Gimingham

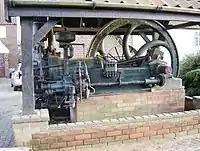
The preserved Crossley diesel engine

Gimingham Parish Church is dedicated to All Saints. The church has been part of the Trunch group of parishes since 1965 and is in the service of a team of clergy of these parishes. There was an earlier church on the site of the present one. Signs of early Anglo-Saxon quoins can be seen in the east wall of the chancel. The chancel dates from the early 14th century. The church is almost entirely built from un-knapped flint although there are some squared flints in the entrance porch. Some buttresses and arches are of brick construction. The porch has two storeys and was incorporated into a much older original porch. The room on the first floor is known as a parvise. This room was used in the past by priests who had travelled some distance to get to the church. It also may have been used in the past as part of the wedding service, with guests waiting there while the groom and bride exchanged their vows in the porch. The nave dates from the 15th century and was re-roofed around 1950. The battlemented tower is also 15th century. The belfry holds a ring of five bells. The original three bells were rehung and retuned in 1990. In 1992 the three bells were augmented to five by the addition of two lighter bells, cast in 1889 by Mears & Stainbank, which were relocated from Gosport. The tenor weighs 8cwt 1qtr 25lbs and is tuned to 'Ab. The work was undertaken by the Whitechapel Bell Foundry Ltd. The bells are rung regularly by visiting ringers. Set ringing dates include; Advent, Easter, Epiphany, All Saints' Day (1 November) and The King's Birthday (14 November).